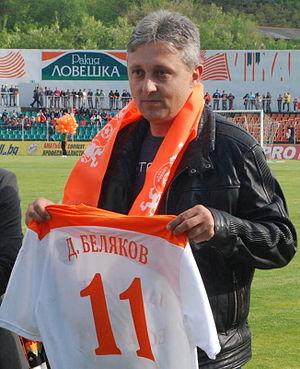
Dimtcho Beliakov est un joueur de football bulgare.